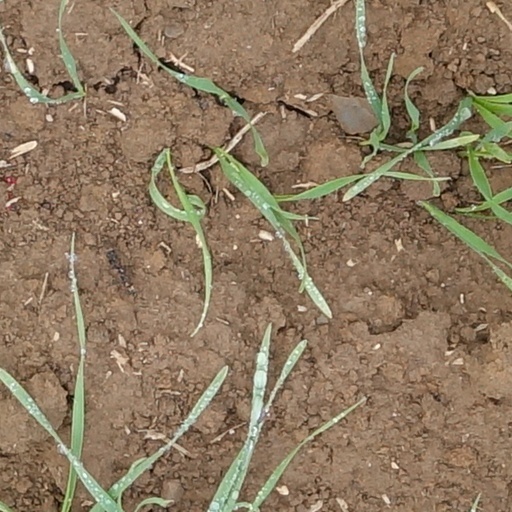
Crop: wheat